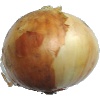
Label: Onion White 1